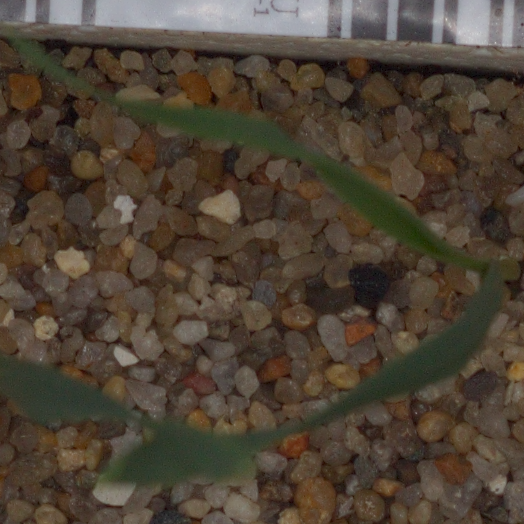
Label: common_wheat